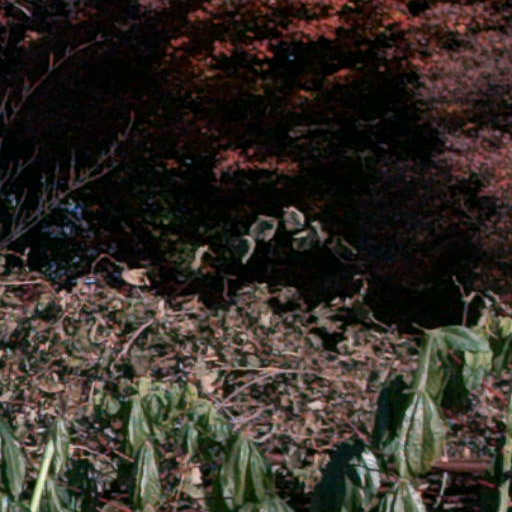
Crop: cassava